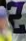
Number: 2